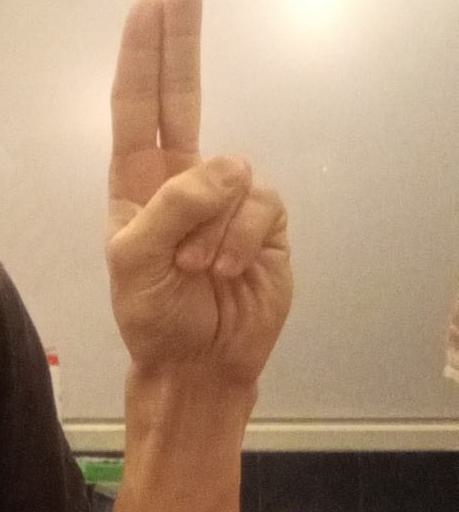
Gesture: two_up